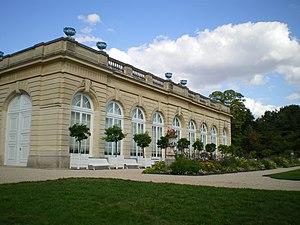
L'orangerie de Bagatelle
Le château de Bagatelle est un pavillon de plaisance, ou « folie », construit en 1777 par l'architecte François-Joseph Bélanger pour le comte d'Artois dans le bois de Boulogne, aujourd'hui annexé à Paris.